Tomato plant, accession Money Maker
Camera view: vertical (180 deg); turntable rotation: 210 degrees
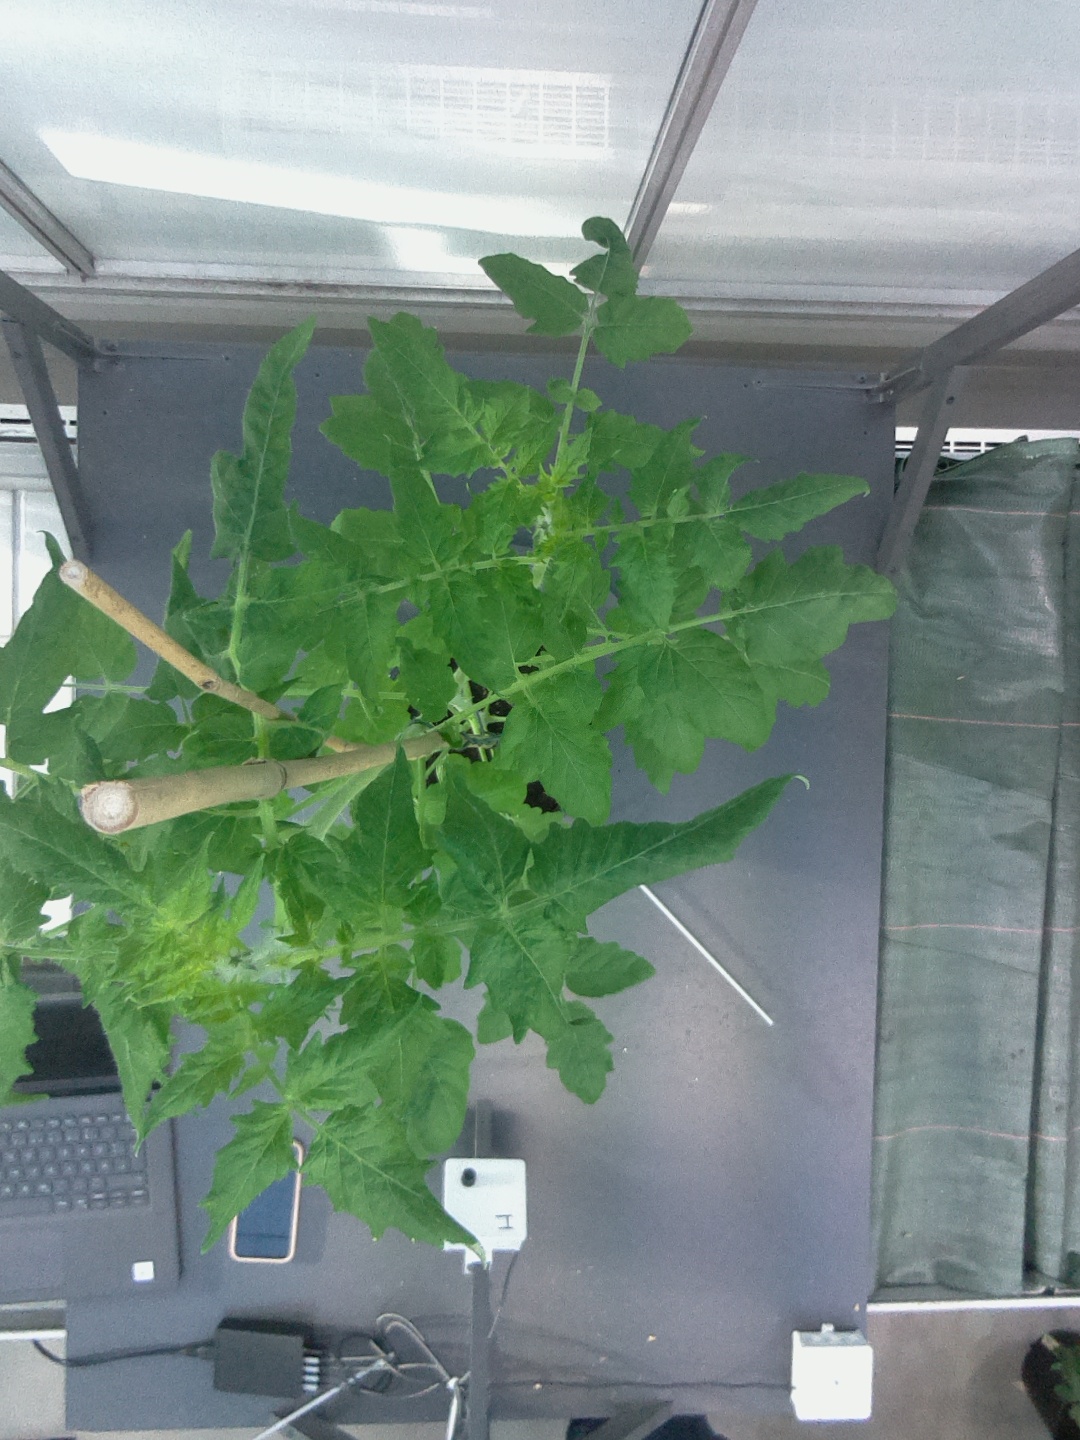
BBCH growth stage 52: 2 inflorescences visible